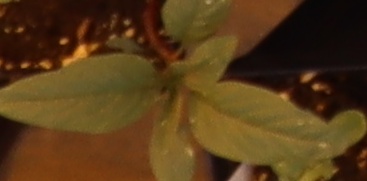
Label: Waterhemp